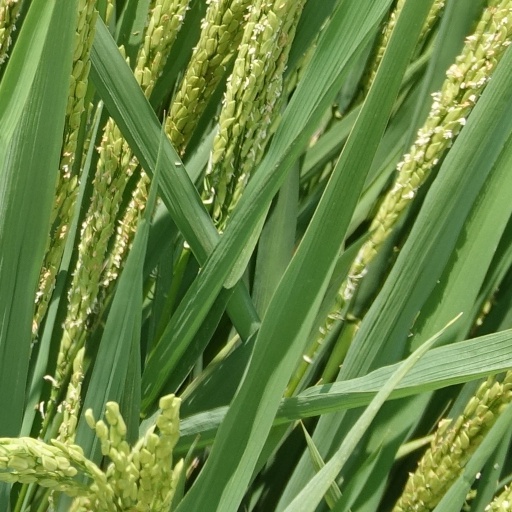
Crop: rice